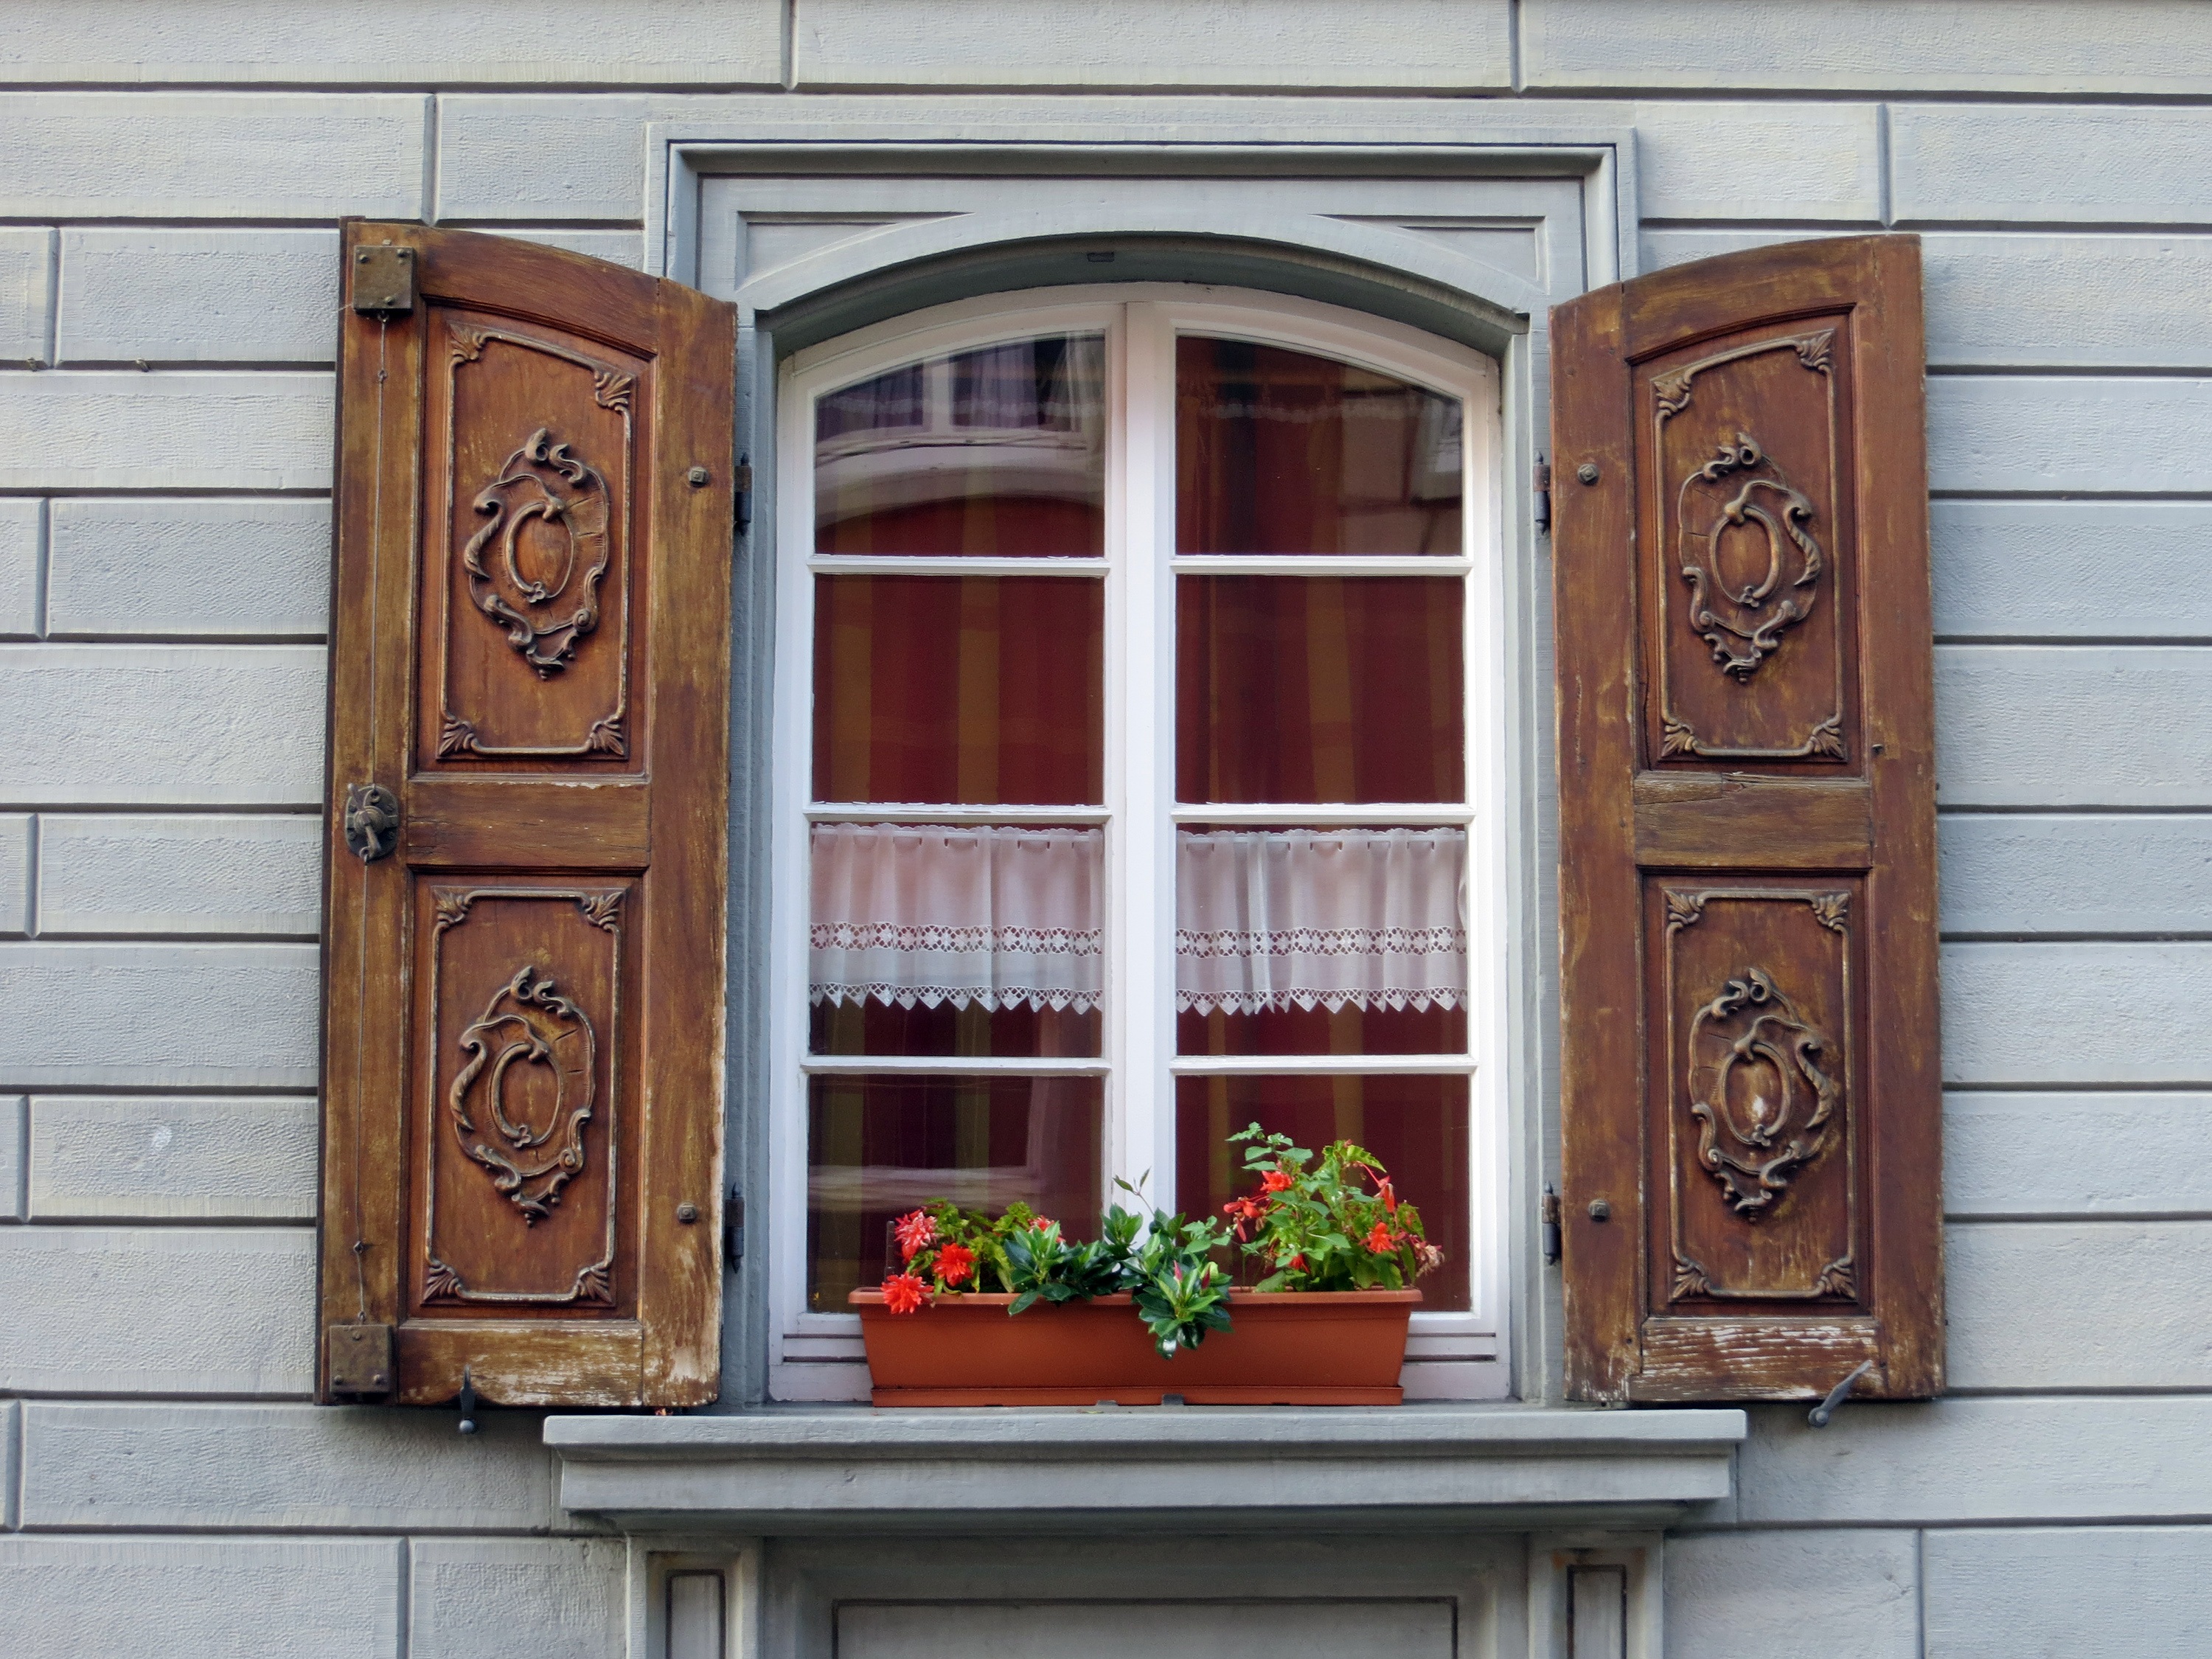
wood, window, home, facade, furniture, door, shutter, interior design, window covering, cabinetry